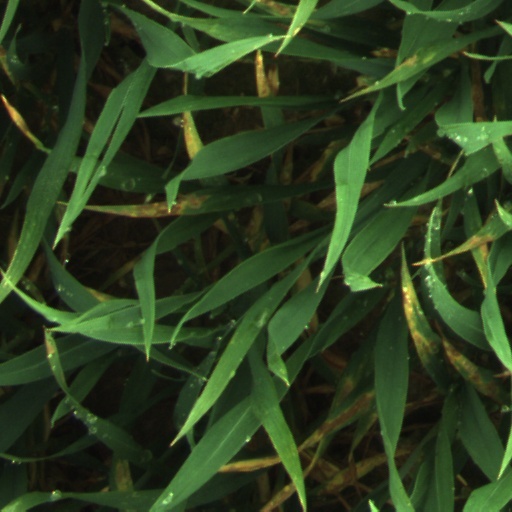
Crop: wheat